Te Kauwhata

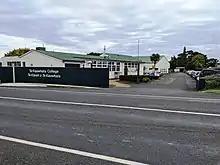
Te Kauwhata College

Te Kauwhata lies at the centre of one of New Zealand's smaller wine-producing regions, which stretches from Pukekohe, just south of Auckland, across to Thames and Paeroa at the foot of the Coromandel Peninsula. The region is particularly notable for its Cabernet Sauvignon, Chardonnay and Sauvignon blanc wines.